Bishop B. Blackwell House

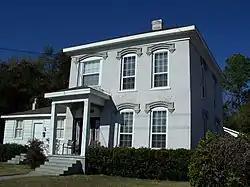

The Bishop B. Blackwell House (also known as the Weldon House) is a historic house located at 110 Parshley Street, off U.S. 129 in Live Oak, Florida. It was completed circa 1887 by banker and state legislator Bishop Bascom Blackwell. It is believed to be the oldest exiting brick house in North Florida and moved to its present location in 1910 to make way for the Live Oak Post Office next door.